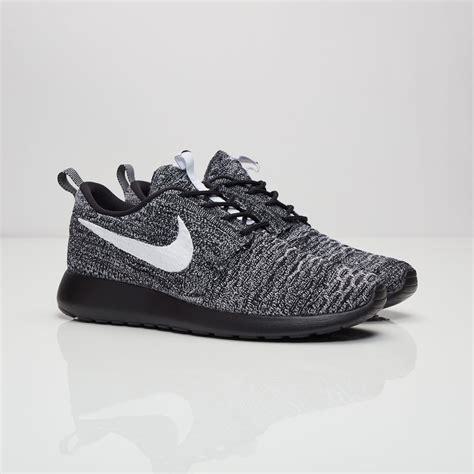
Brand: Nike
Model: Roshe One